Modern elementary mathematics

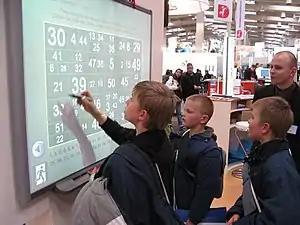
Children use an interactive whiteboard.

Computer algebra systems are software environments that support and scaffold working with symbolic expressions. Some computer algebra systems have intuitive, child-friendly interfaces and therefore can be used in Early Algebra. Interactive geometry software supports creation and manipulation of geometric constructions. Both computer algebra systems and interactive geometry software help with several cognitive limitations of young children, such as attention and memory. The software scaffolds step-by-step procedures, helping children focus attention. It has "undo" capabilities, lowering frustration when errors happen, and promoting creativity and exploration. Also, such software supports metacognition by making all steps in a problem or a construction visible and editable, so children can reflect on individual steps or the whole journey.